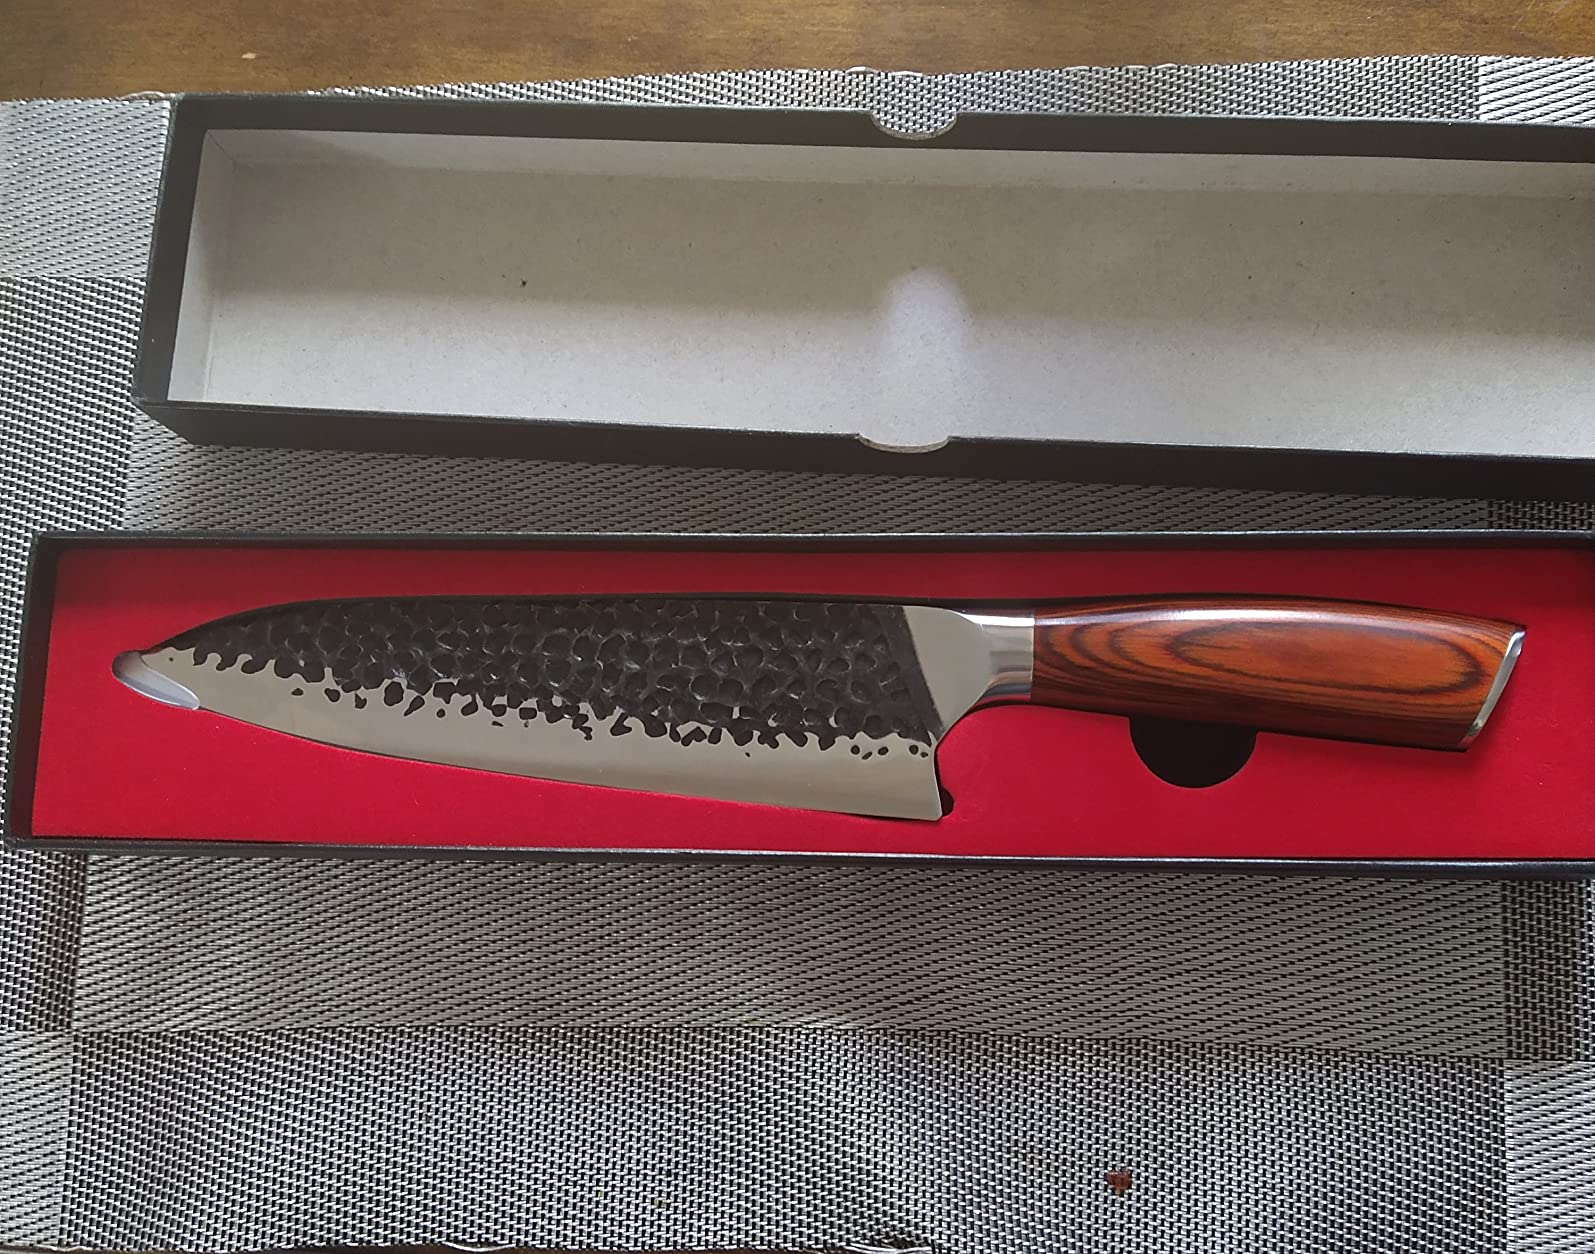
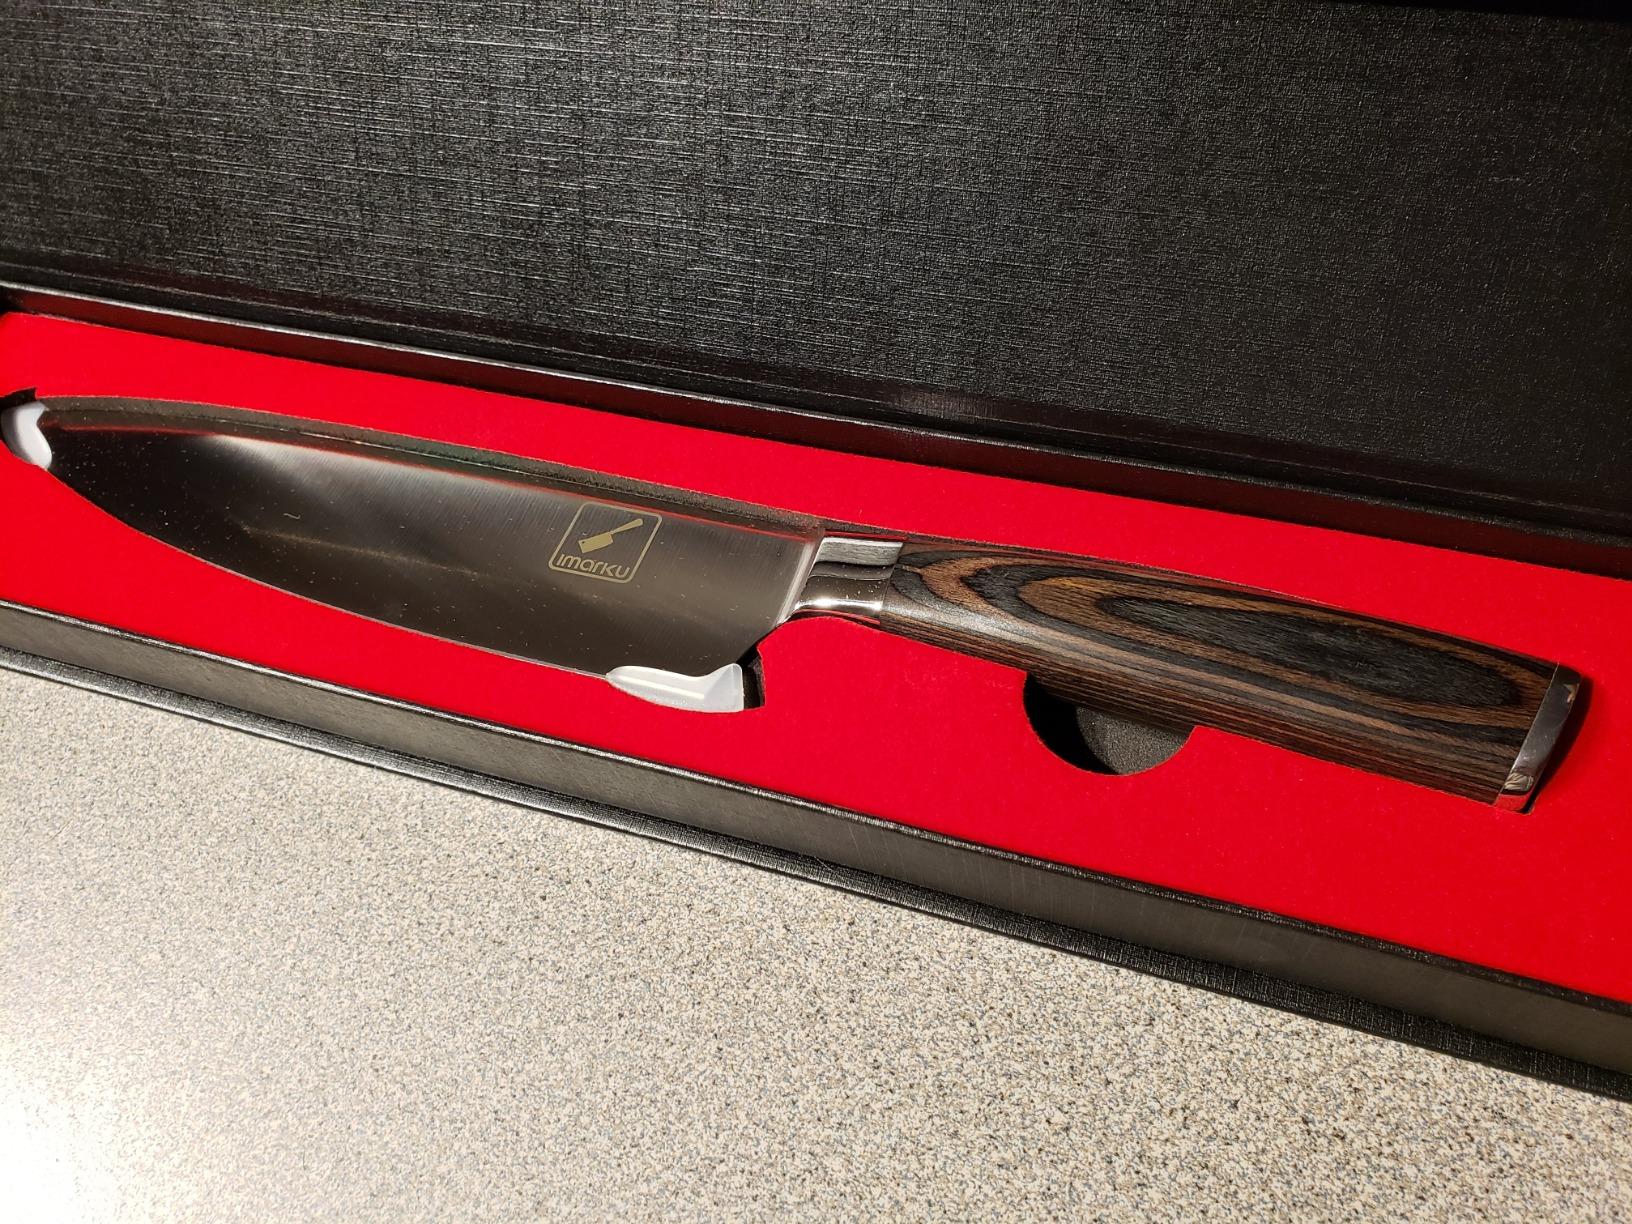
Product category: items_knife
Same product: no